The Corpse Vanishes

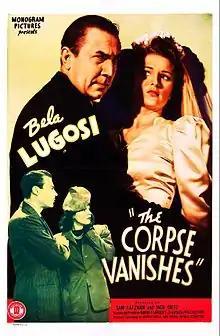
Theatrical poster

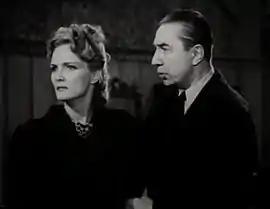
Elizabeth Russell and Béla Lugosi

The Corpse Vanishes is a 1942 American mystery horror film starring Bela Lugosi, directed by Wallace Fox, and written by Harvey Gates. Lugosi portrays a mad scientist who injects his aging wife (played by Elizabeth Russell) with fluids from virginal young brides in order to preserve her beauty. Luana Walters as a journalist and Tristram Coffin as a small-town doctor investigate and solve the disappearances of the brides. The film was produced and distributed by Monogram Pictures, and was reissued in 1949 by Favorite Films Corporation.